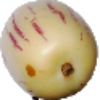
Label: pepino